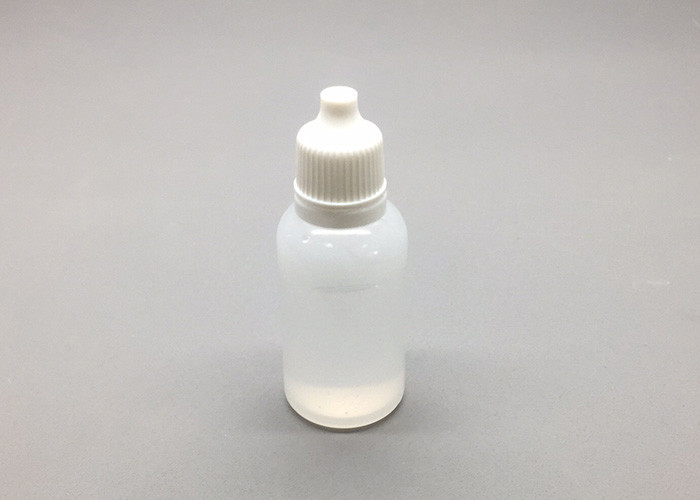
Label: plastic